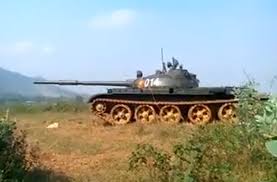
Label: Tank